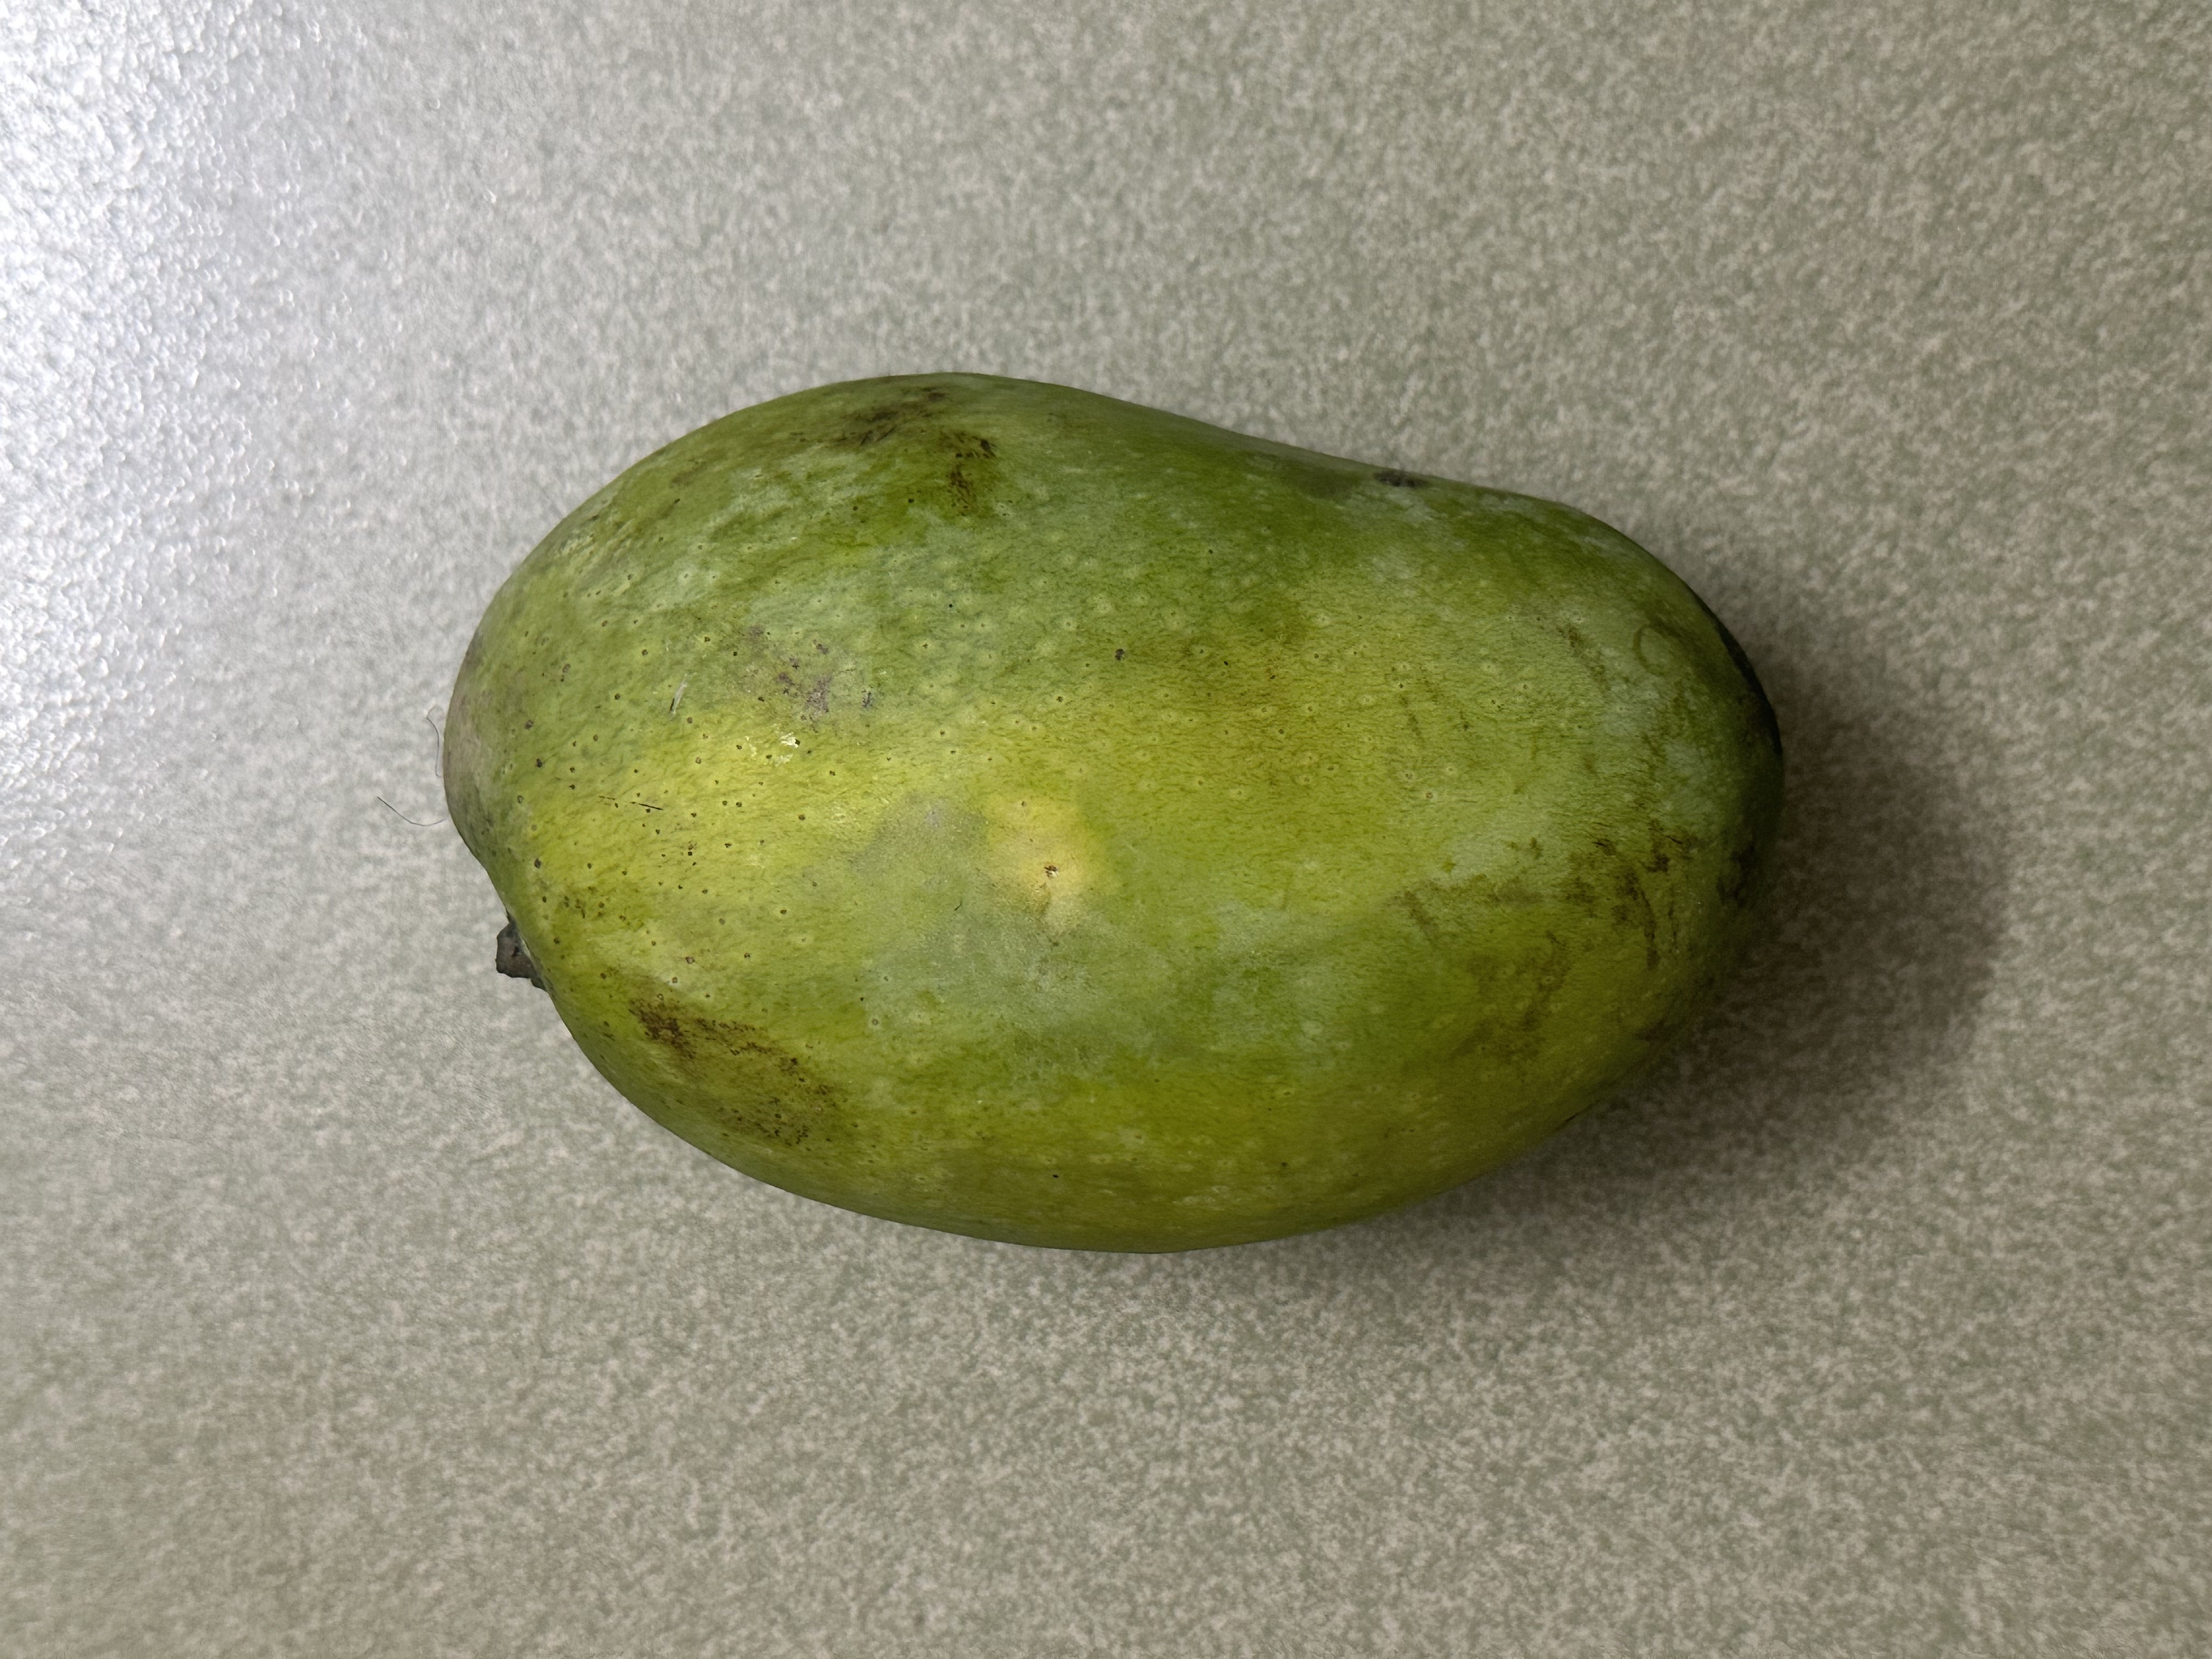
Mango variety: Fazlee